Maude Findlay

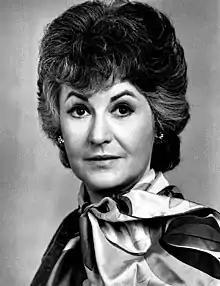
Maude, played by Bea Arthur

Maude Findlay is a fictional character and protagonist on the controversial 1970s sitcom "Maude", portrayed by the Emmy-winning actress Bea Arthur.